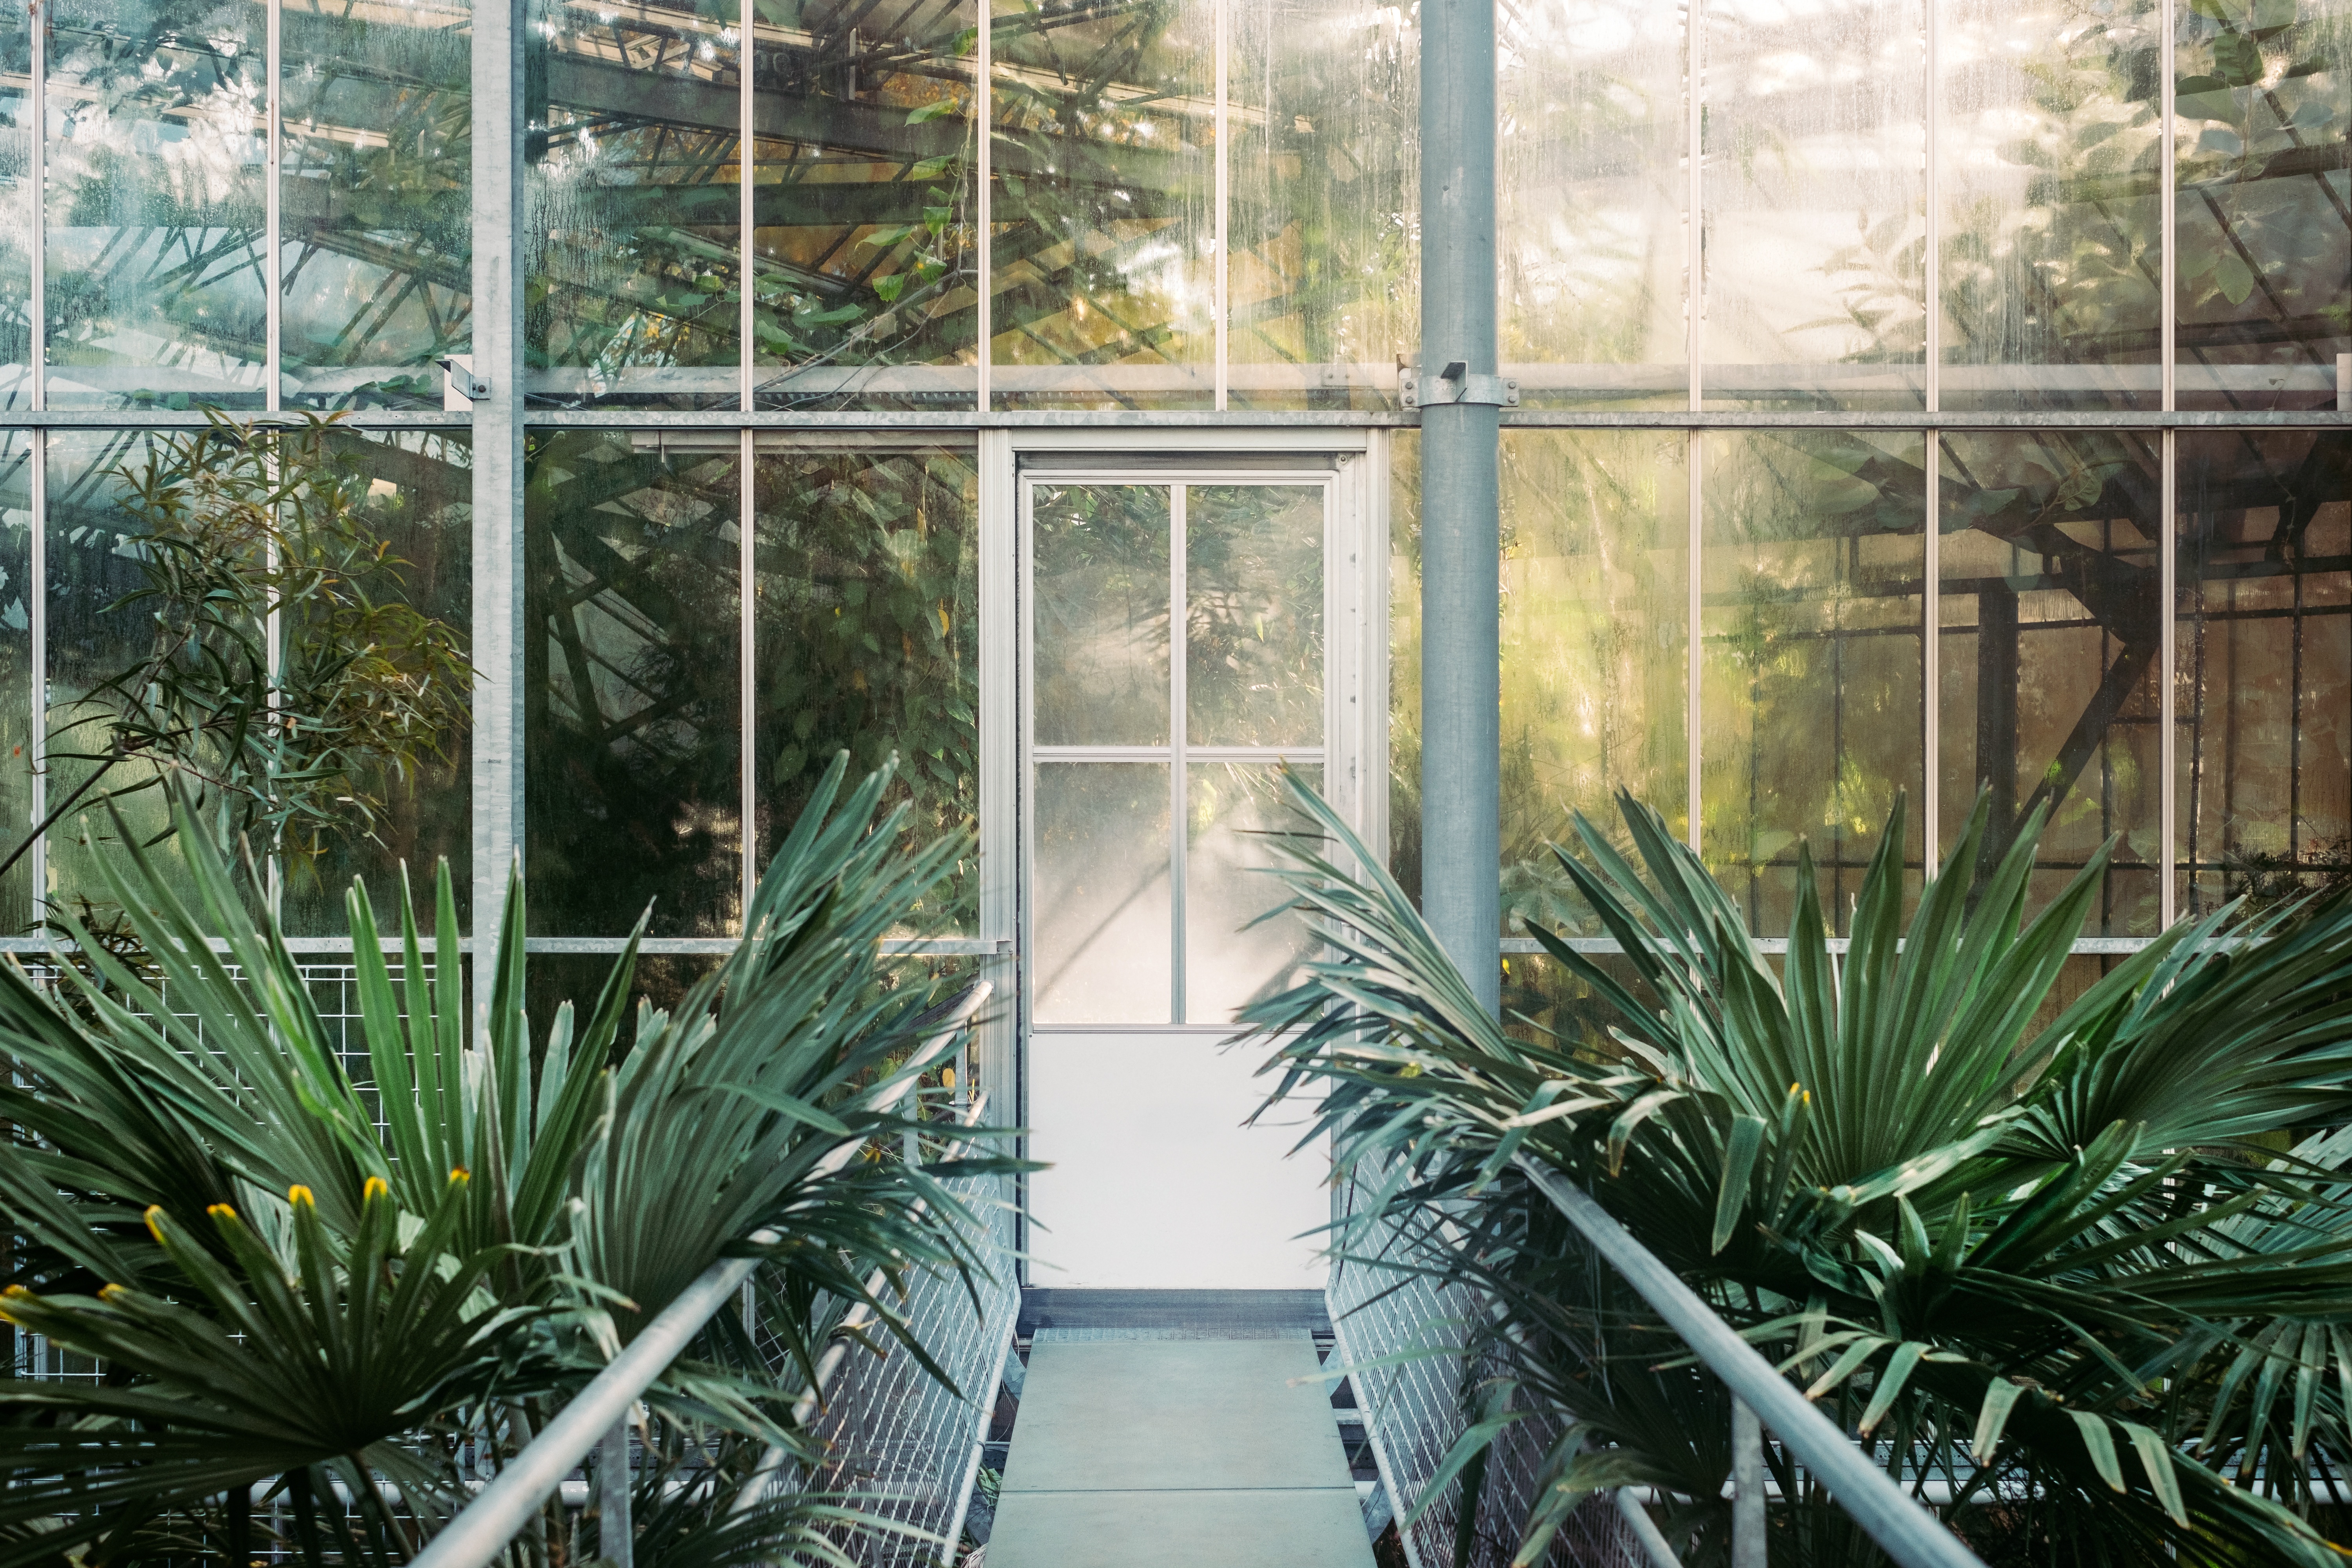
tree, plant, flower, home, jungle, backyard, botany, garden, flora, greenhouse, glasshouse, interior design, conservatory, outdoor structure, arecales, palm family